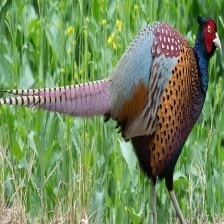
Species: RING-NECKED PHEASANT
Scientific name: PHASIANUS COLCHICUS